Multimedia

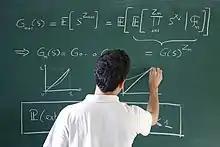
Mathematics

News reporting is not limited to traditional media outlets. Freelance journalists can use different new media to produce multimedia pieces for their news stories. It engages global audiences and tells stories with technology, which develops new communication techniques for both media producers and consumers. The Common Language Project, later renamed The Seattle Globalist, is an example of this type of multimedia journalism production.